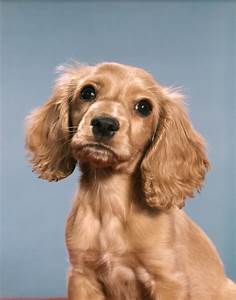
Label: dog